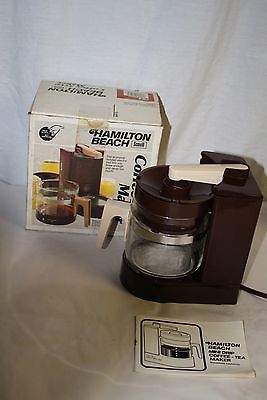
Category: coffee maker